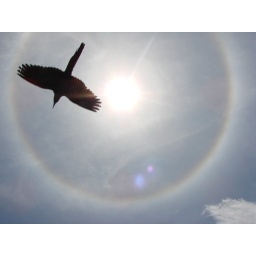
A full rainbow around the sun with a bird flying by